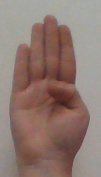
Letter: kaaf